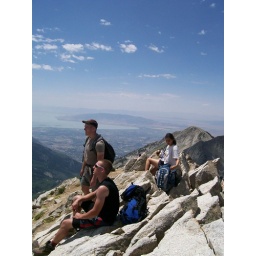
watching the clouds build above the mountains